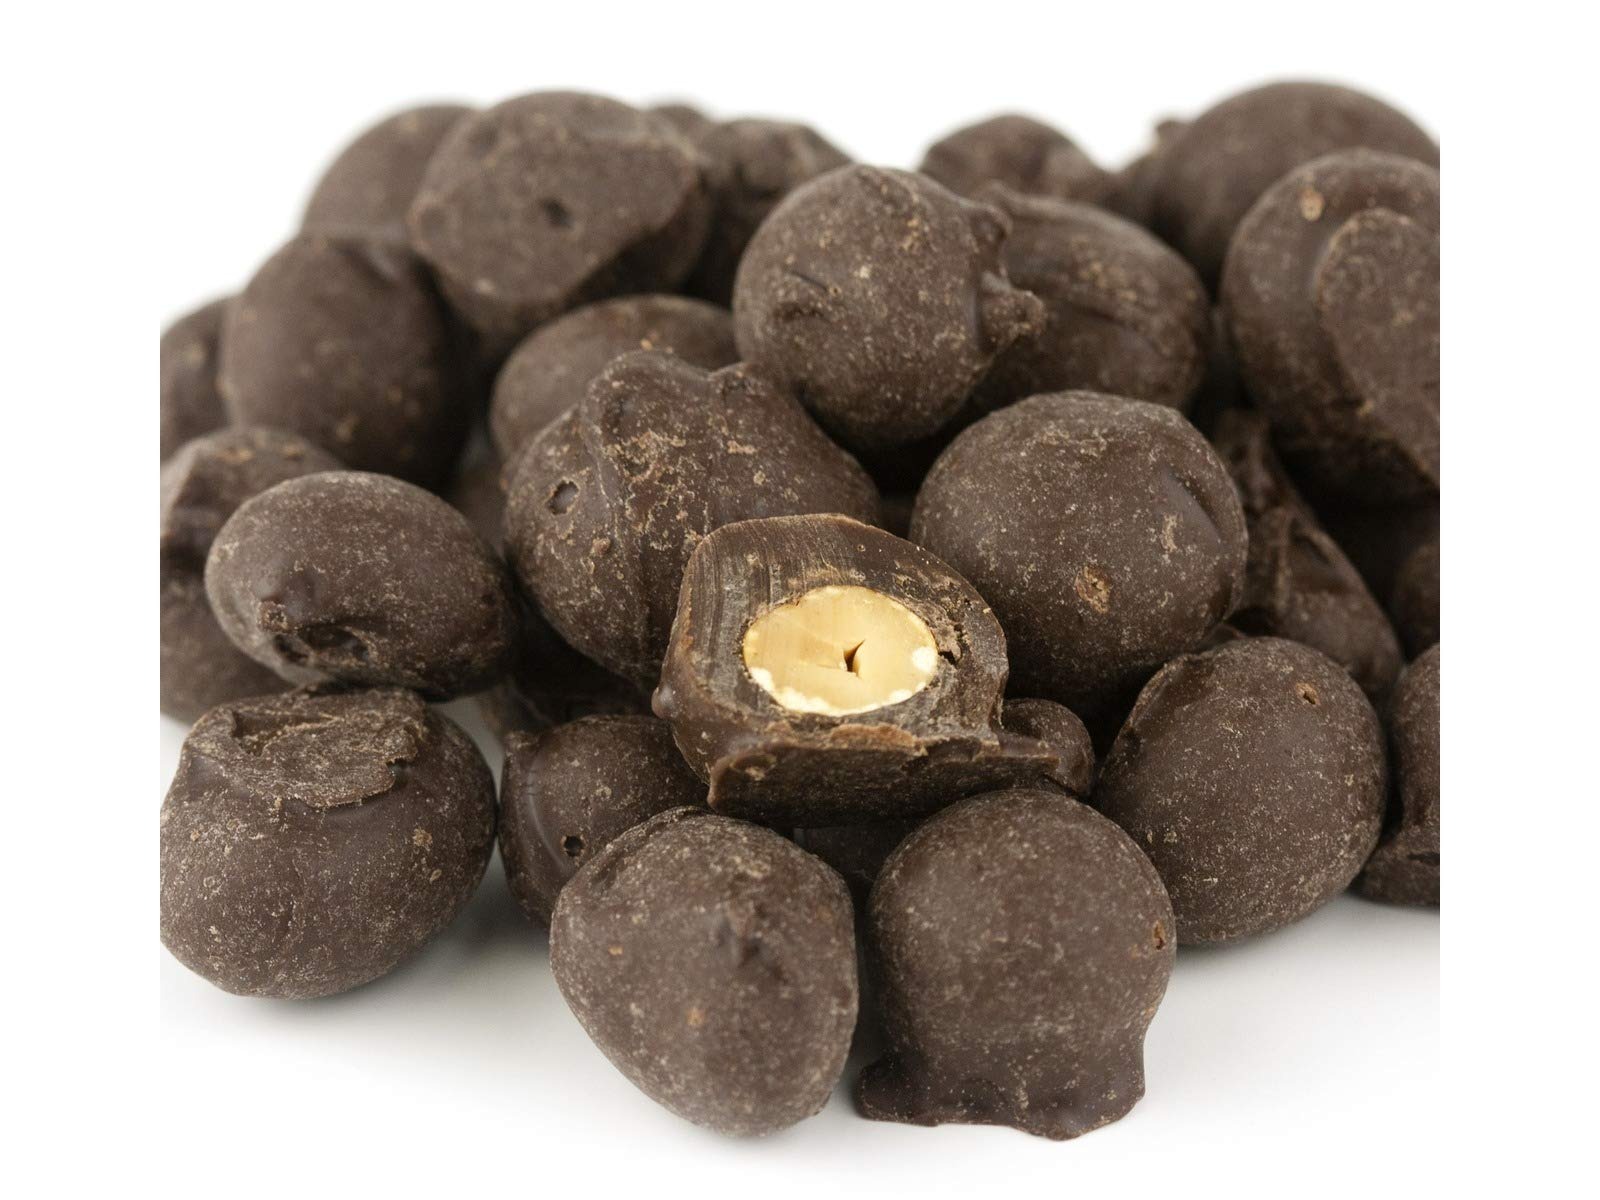
Item Name: Double Dipped Peanuts Dark Chocolate 2 pounds chocolate peanuts
Bullet Point 1: Dark Chocolate Peanuts: Contains 2 pounds of chocolate covered peanuts
Bullet Point 2: Double Dipped: Peanuts are coated in both chocolate and then dipped in more chocolate
Bullet Point 3: Zachary Brand: Made by the Zachary Company known for quality chocolate products
Bullet Point 4: Occasions: Perfect for birthdays, Christmas, or congratulations
Bullet Point 5: Package: Comes in a 2 pound bag with 32 ounces of peanuts
Product Description: Double Dipped Dark Chocolate Covered Peanuts. Fresh, crunchy peanuts dipped twice in delicious dark chocolate. This listing is for a bulk 2 pound bag of double dipped dark chocolate covered peanuts.
Value: 32.0
Unit: Ounce

Price: 32.44